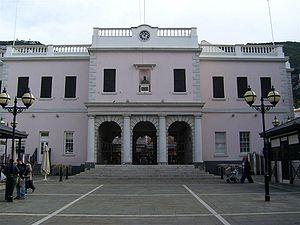
Le Gouvernement de Sa Majesté de Gibraltar est le gouvernement du territoire britannique d'outre-mer de Gibraltar. Le chef d'État du gouvernement est la reine Élisabeth II. Des élections ont lieu tous les quatre ans pour élire un Parlement monocaméral composé de 18 membres.
Le Parlement de Gibraltar est une assemblée unicamérale qui, selon la constitution de 2006 se compose de son Président, seul membre non élu et de 17 membres élus par les Gibraltariens. Dans l'ancienne constitution de 1969, le parlement avait pour nom « chambre de l'assemblée », siégeant dans un bâtiment situé sur le John Mackintosh Square, la principale place de Gibraltar.
Gibraltar est un territoire britannique d'outre-mer, situé au sud de la péninsule Ibérique, en bordure du détroit de Gibraltar qui relie la Méditerranée à l'océan Atlantique. Il correspond au rocher de Gibraltar et à ses environs immédiats et est séparé de l'Espagne par une frontière de 1,2 kilomètre.